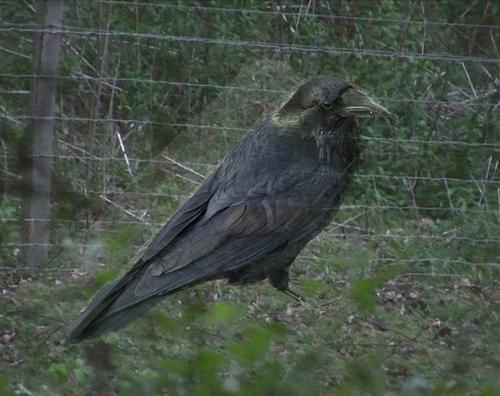
Bird species: Common_Raven
Bird type: landbird
Background: land